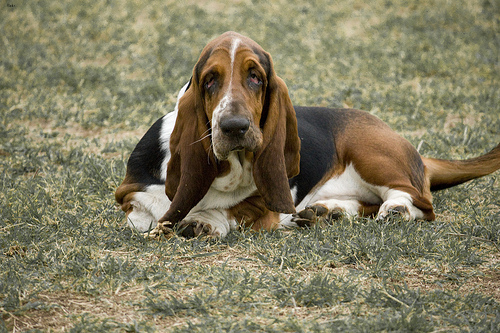
Breed: basset